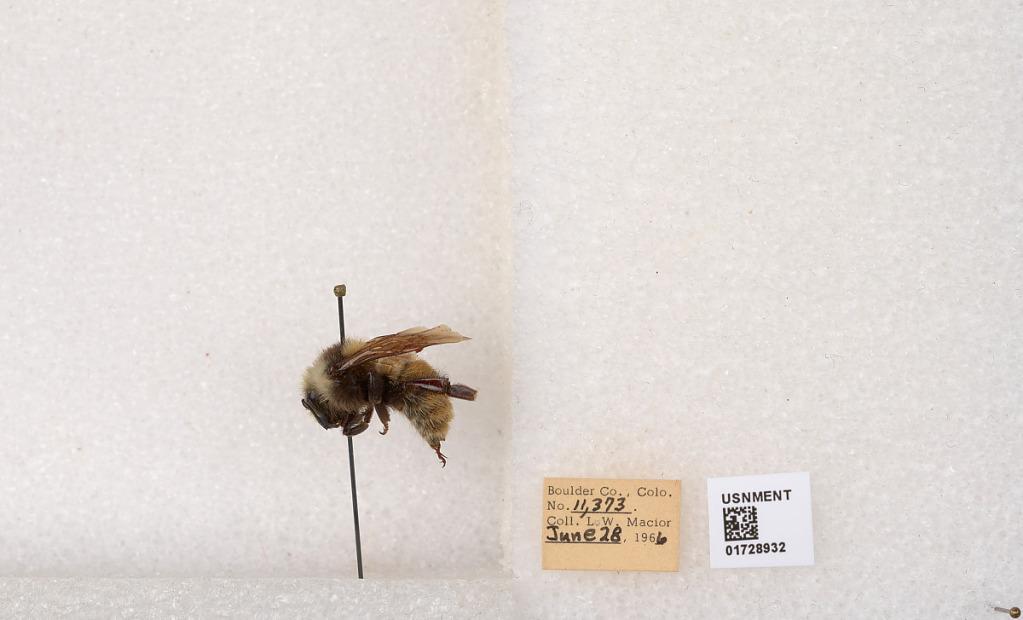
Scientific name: Bombus appositus Cresson
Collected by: L. Macior
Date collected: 1966-6-28
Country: United States
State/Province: Colorado
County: Boulder
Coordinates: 40.0925, -105.358